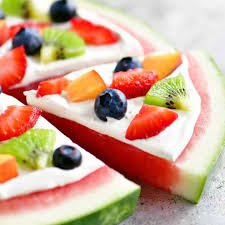
Label: Watermelon